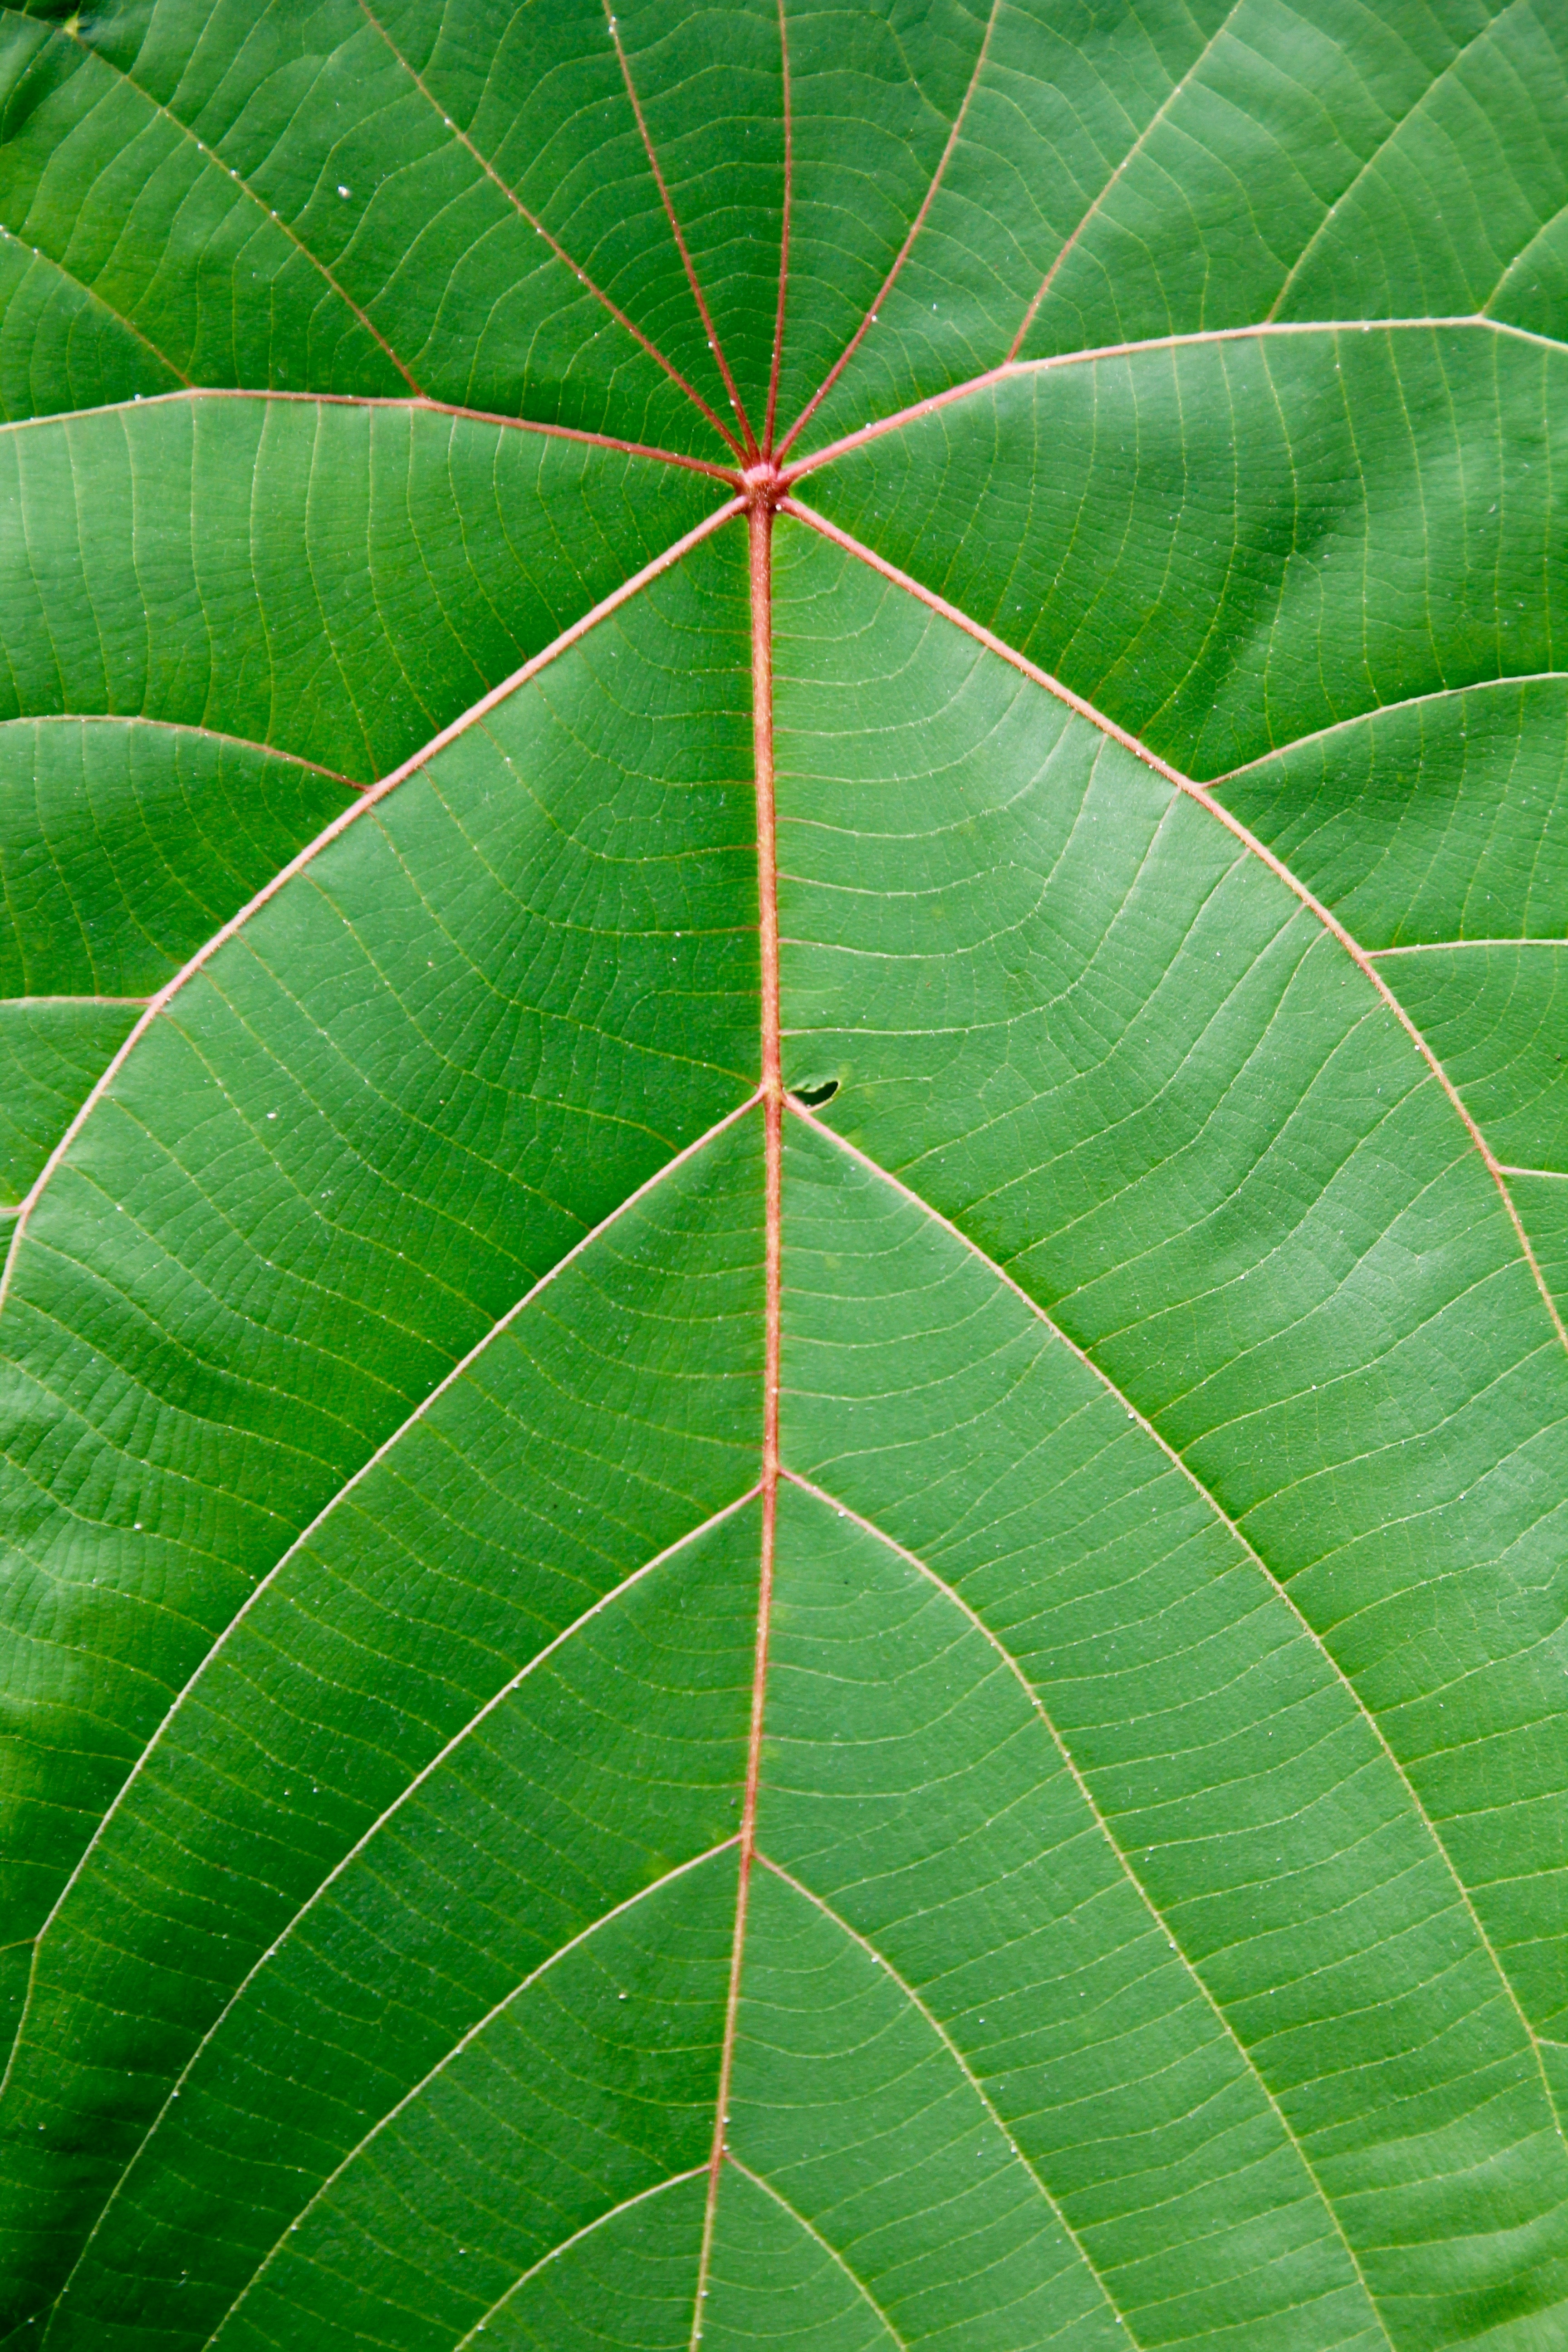
tree, branch, plant, palm tree, leaf, flower, green, palm, tropical, botany, flora, frond, deciduous, exotic, palm leaf, palm fronds, plant stem, woody plant, land plant